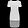
Label: Dress